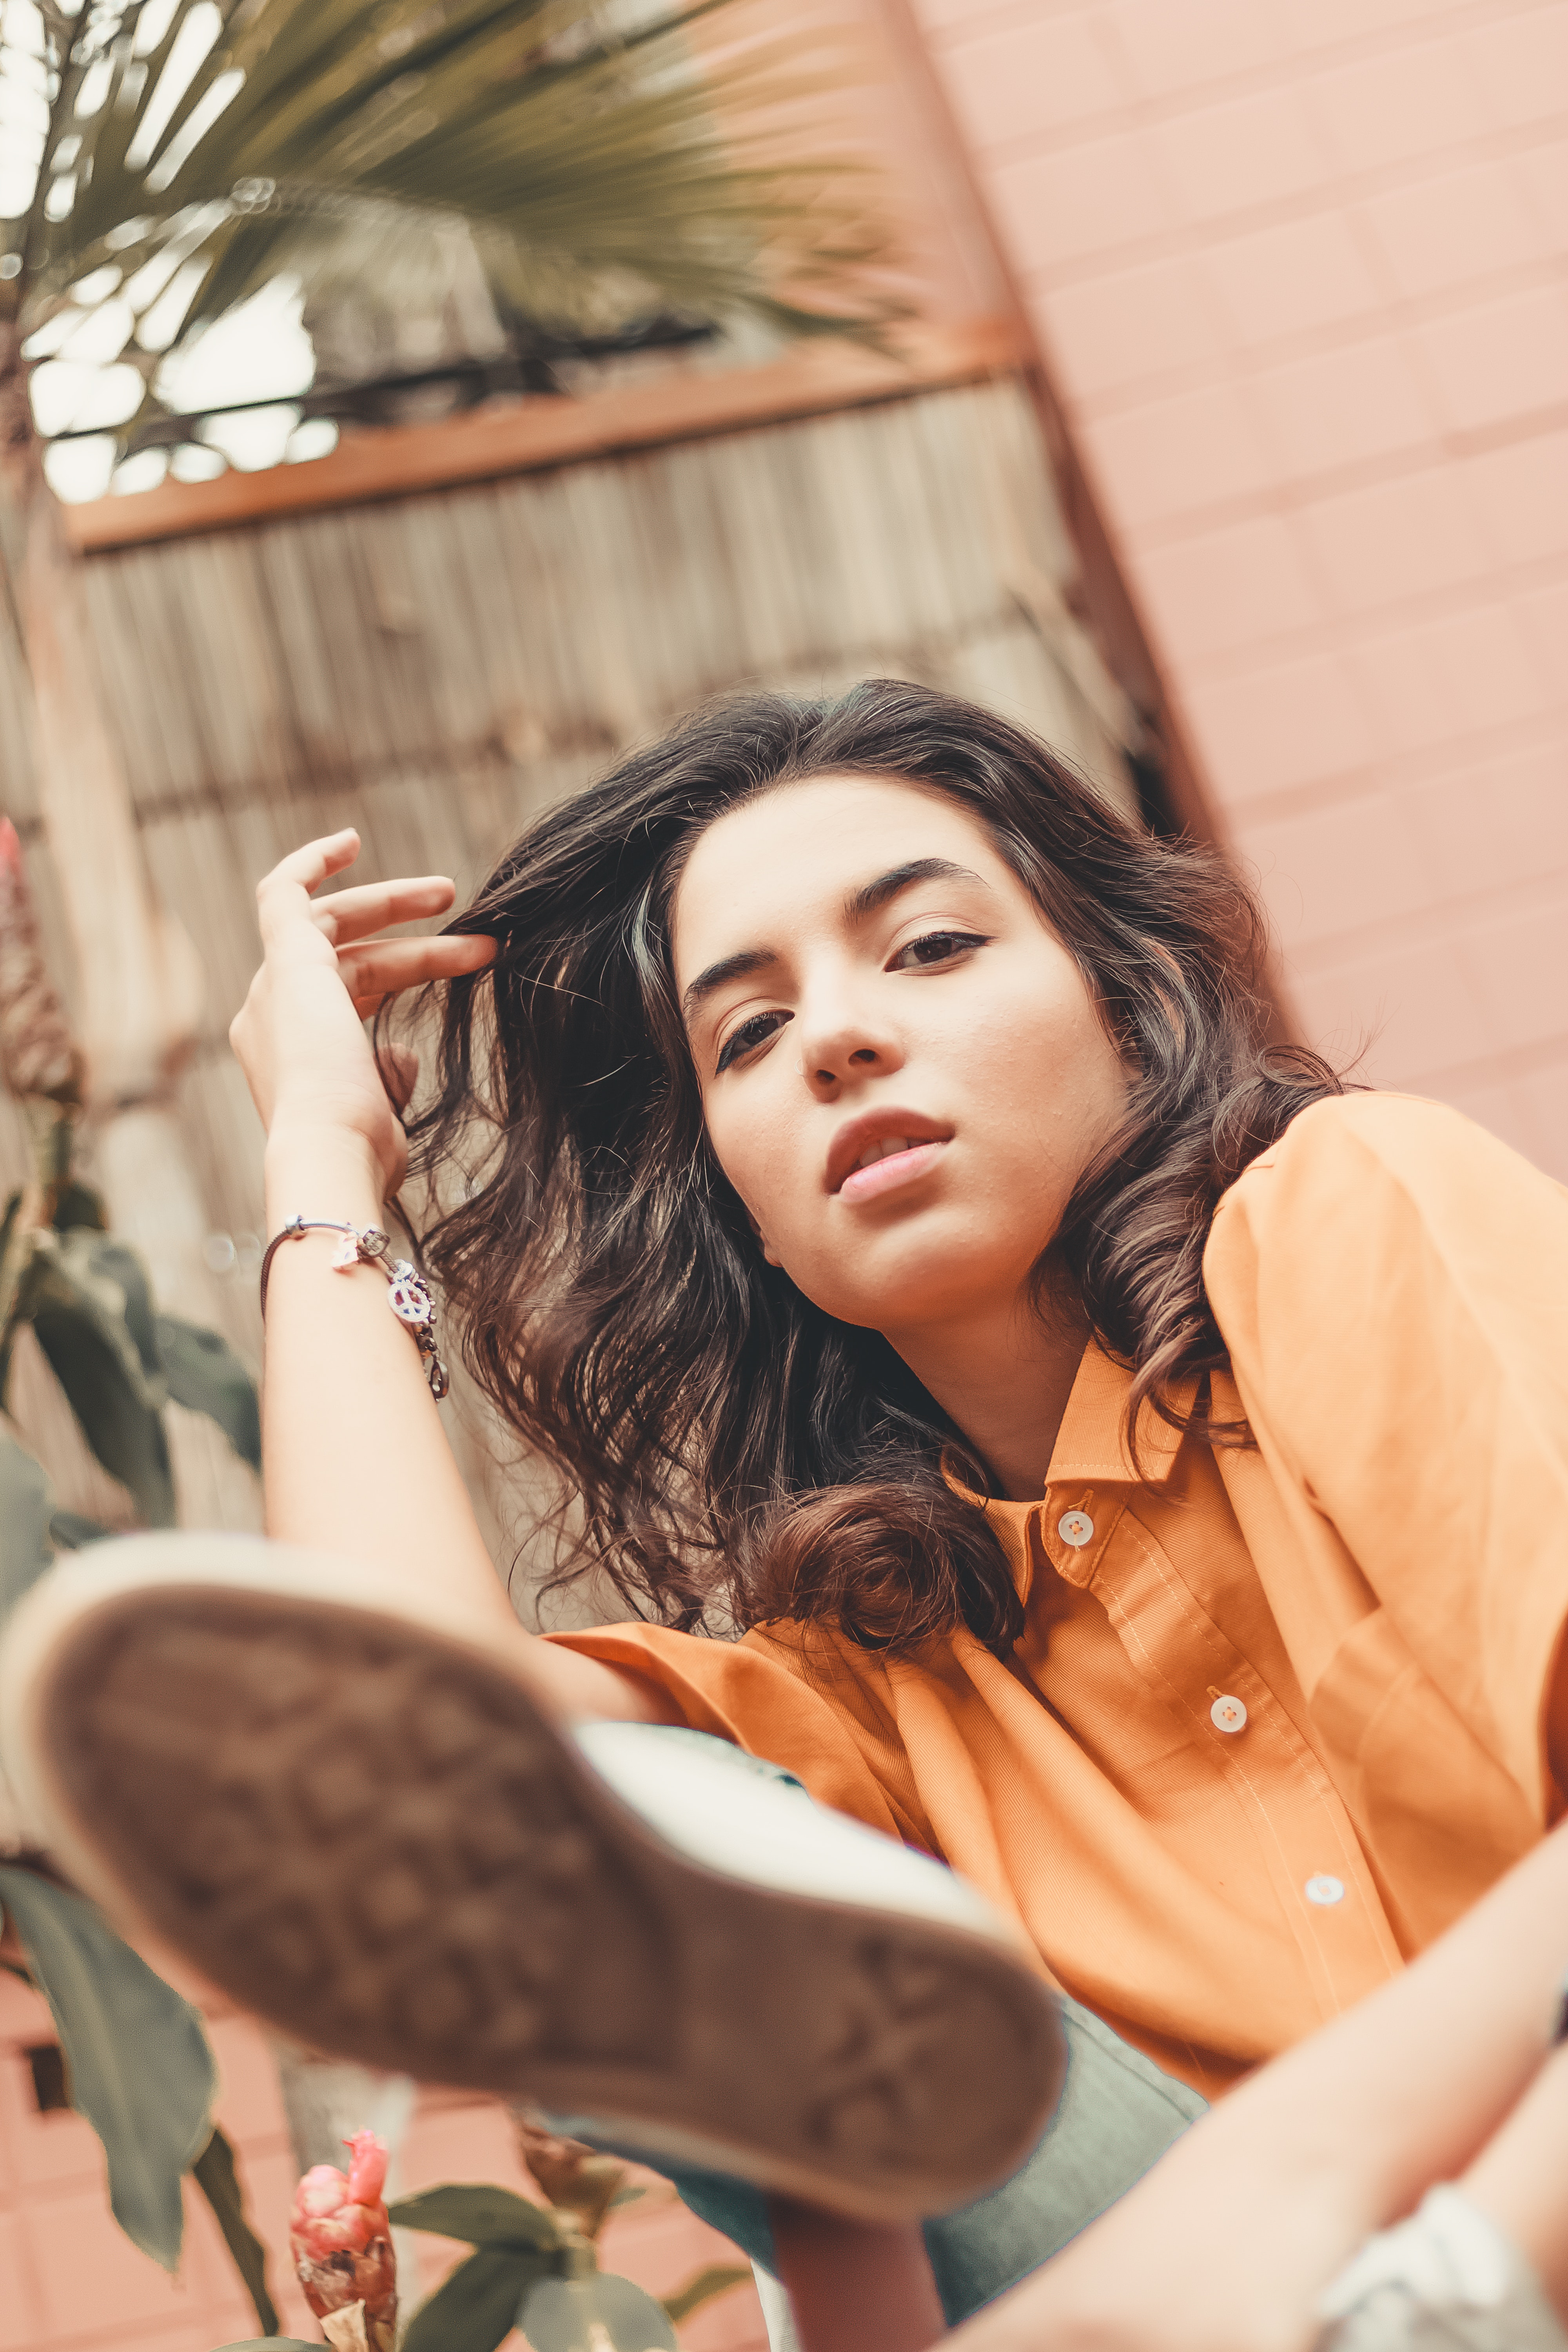
beauty, skin, lady, yellow, cool, eye, lip, long hair, photography, black hair, smile, photo shoot, sunlight, brown hair, model, fawn, style